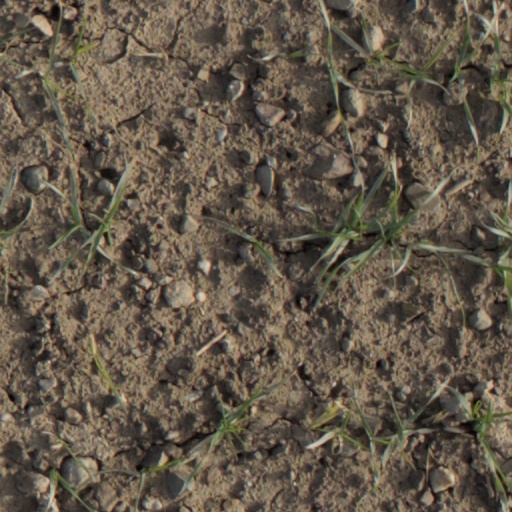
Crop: wheat